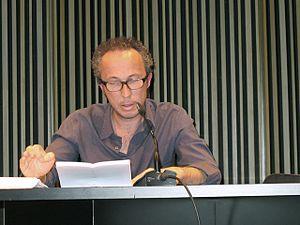
François Cusset, né le 9 mars 1969 à Boulogne-Billancourt, est un historien des idées, professeur d'américanisme à l'université de Nanterre.